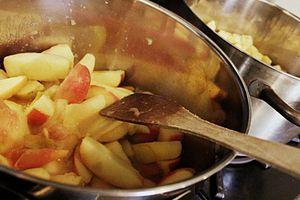
Les pommes à cuire sont un groupe de cultivars de pommes consommées principalement après cuisson, par opposition aux pommes de table, destinées à être mangées crues, et aux pommes à cidre.